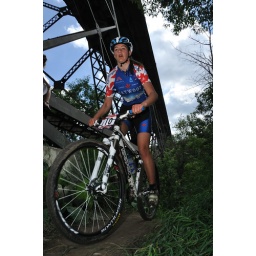
From the Edmonton Canada Cup mountain bike race, July 11th, 2010 in Edmonton, Alberta, Canada.